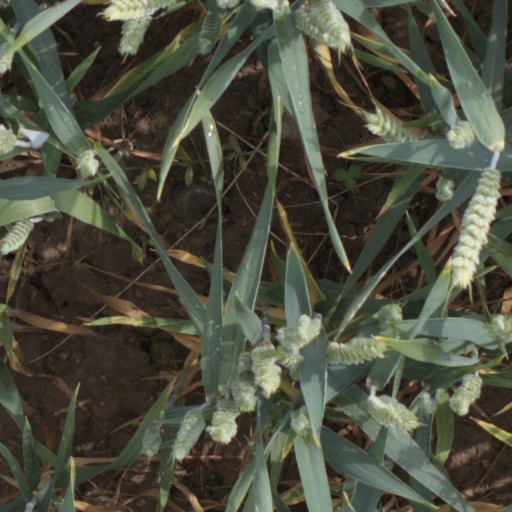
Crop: wheat